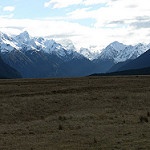
Scene: Outdoor